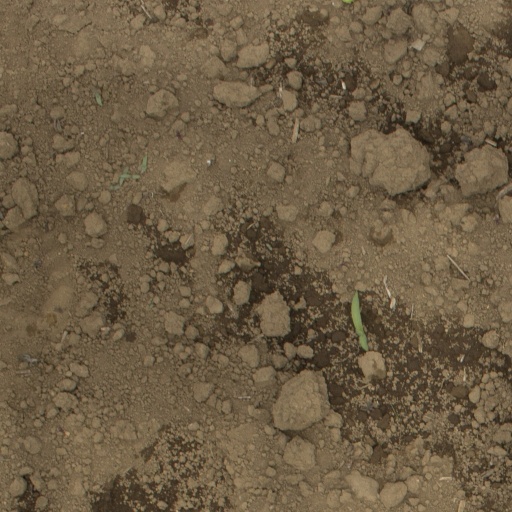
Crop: Jerusalem artichoke